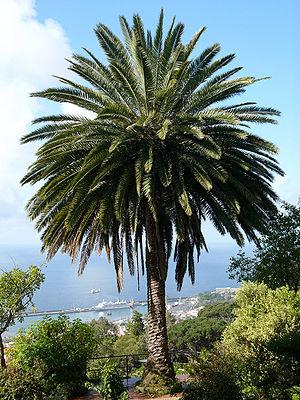
La liste de symboles de plantes et d'animaux des îles Canaries, dans son ensemble et de chacune des îles, a été établie en tant que symboles par décret-loi du 30 avril 1991 par le Gouvernement des Canaries.
Les îles Canaries sont un archipel de l'océan Atlantique situé au large des côtes du Sahara occidental et du Maroc. Les Canaries font partie de la Macaronésie, un ensemble géographique regroupant les territoires insulaires volcaniques des îles Canaries, de Madère, des Açores et du Cap-Vert situés à l'ouest et proches des côtes nord-africaines. L'archipel des îles Canaries est le plus grand et le plus peuplé de la Macaronésie.